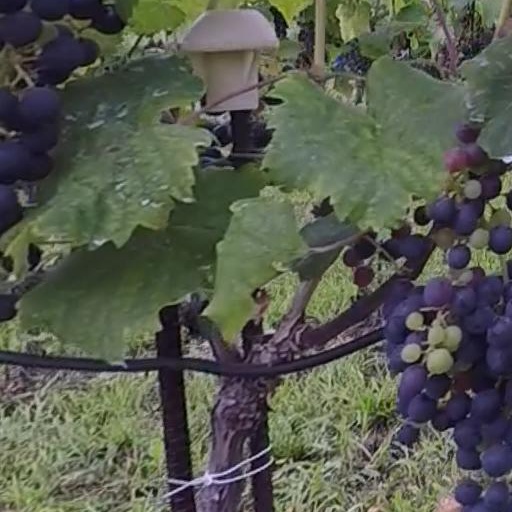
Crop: grape